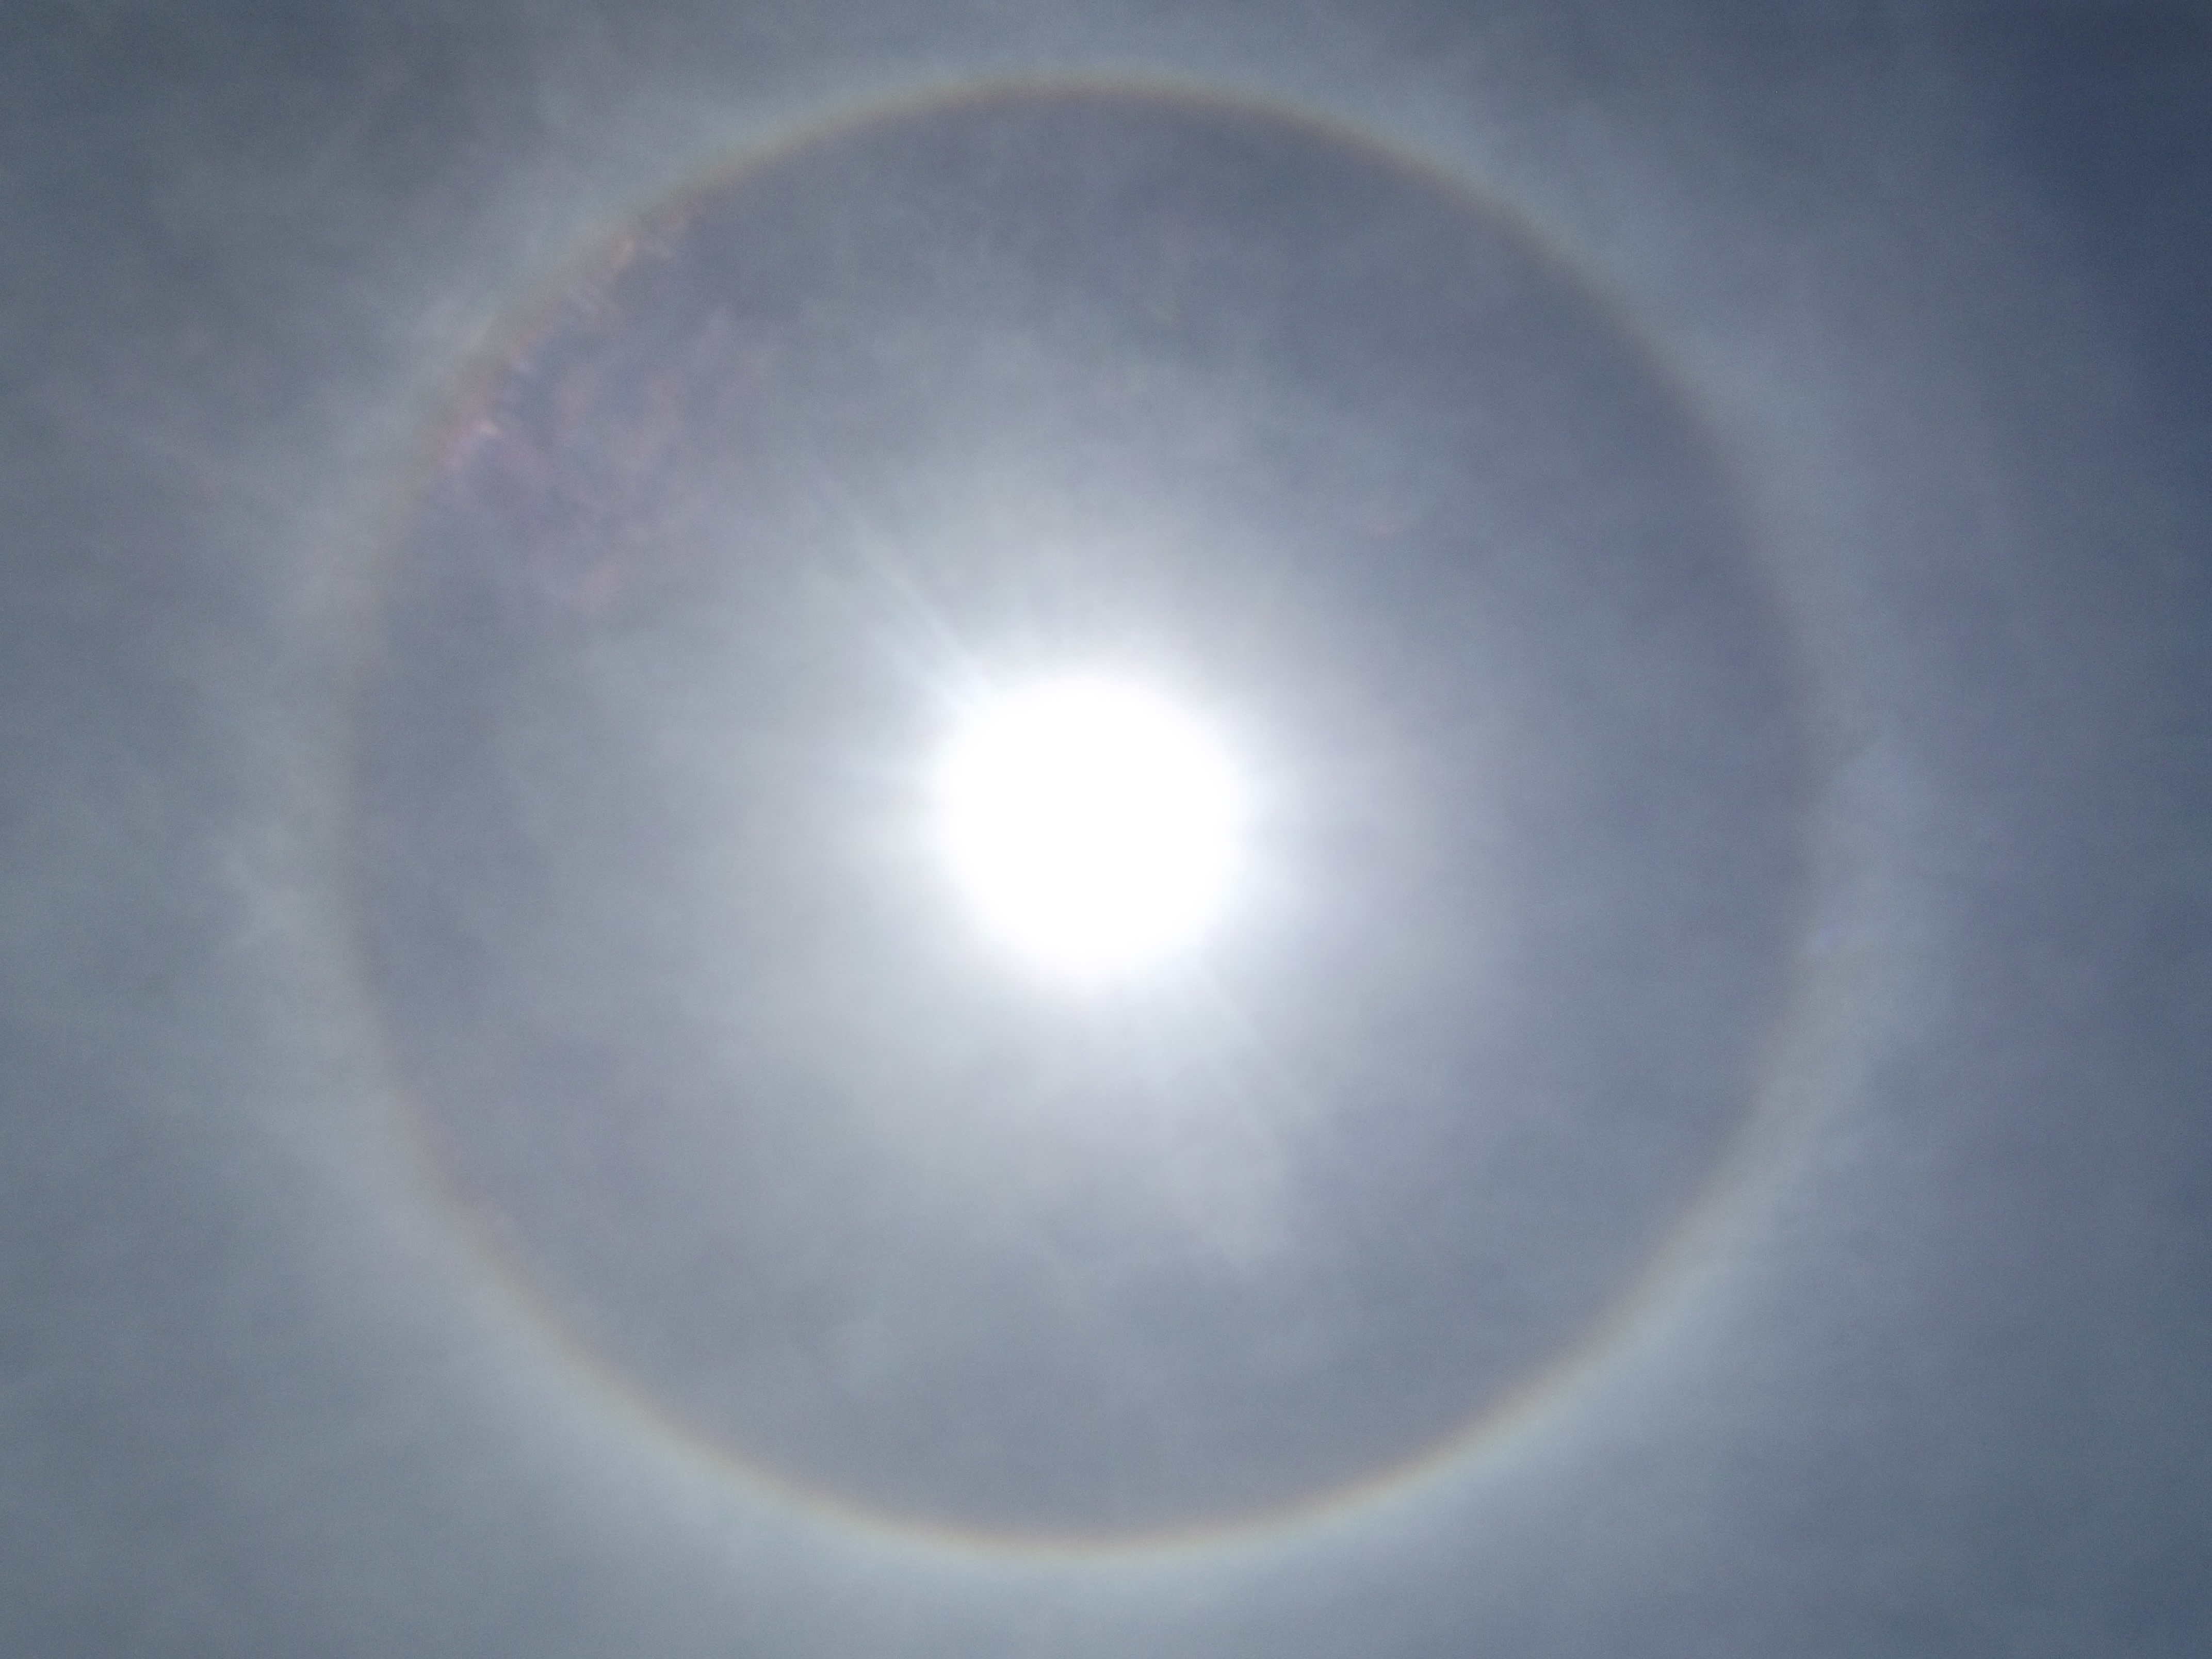
cloud, sky, sun, atmosphere, moon, full moon, circle, corona, astronomical object, atmosphere of earth